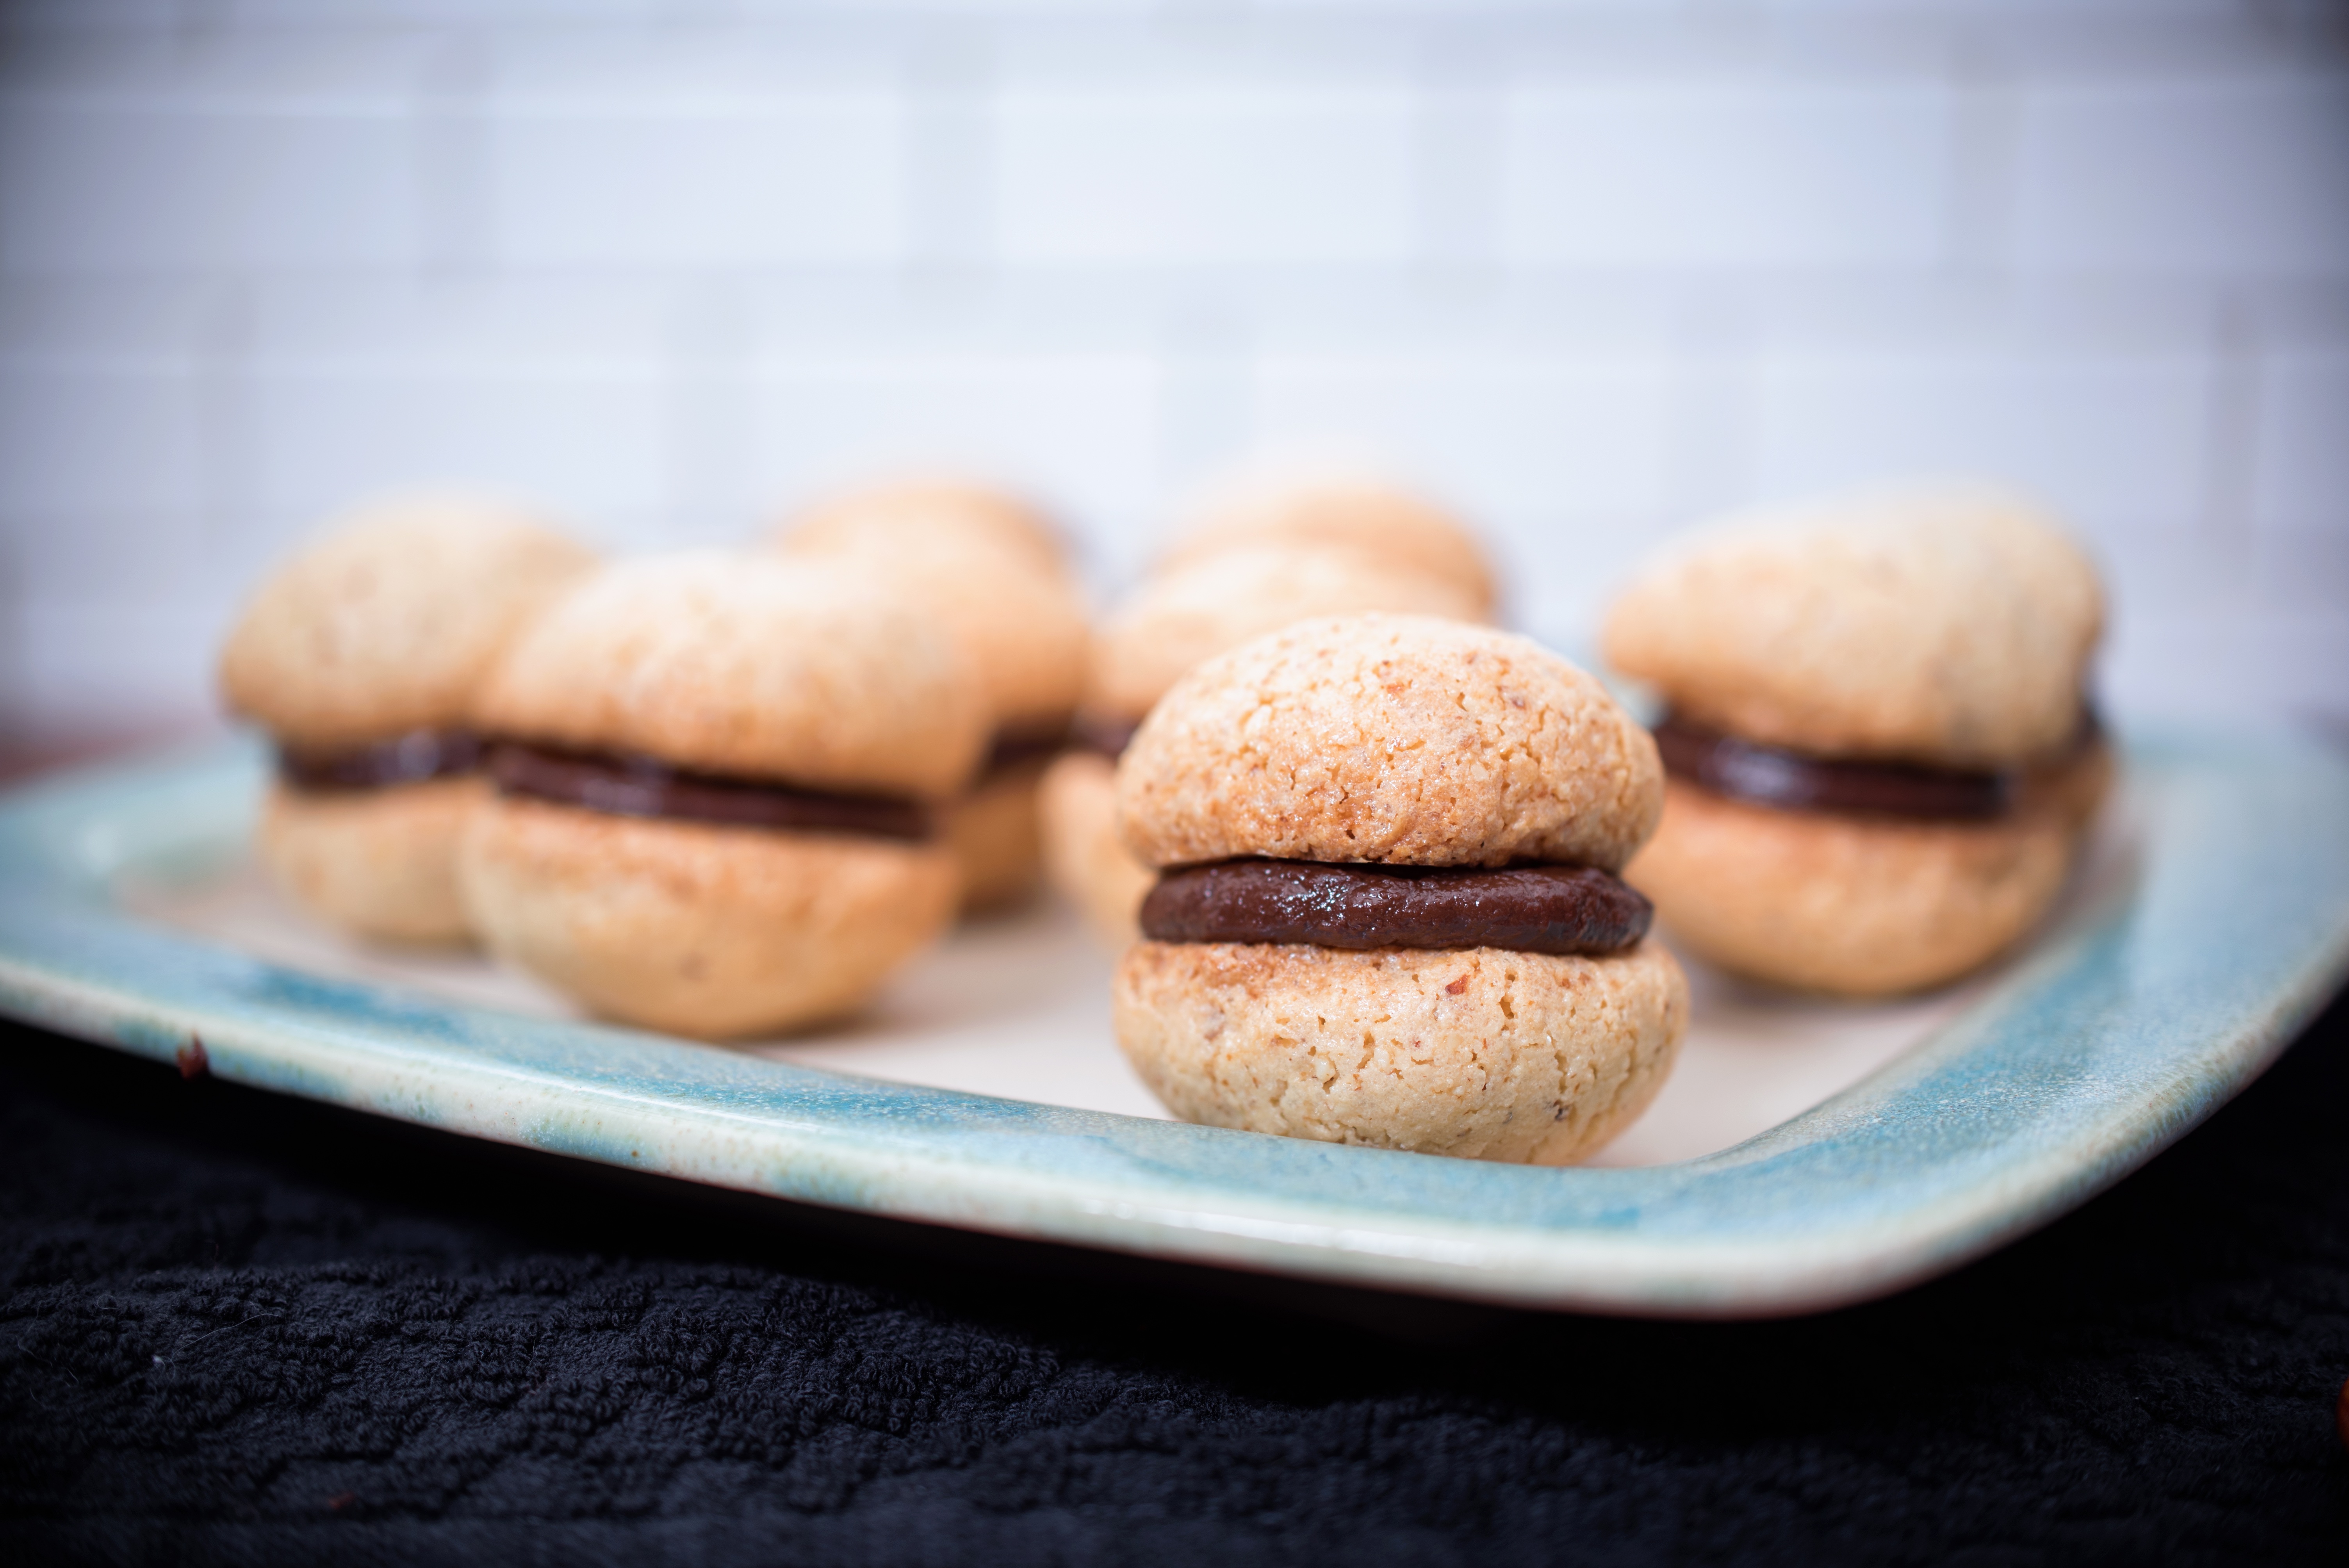
meal, food, produce, breakfast, baking, cookie, dessert, baked goods, flavor, snickerdoodle, snack food, cookies and crackers, peanut butter cookie